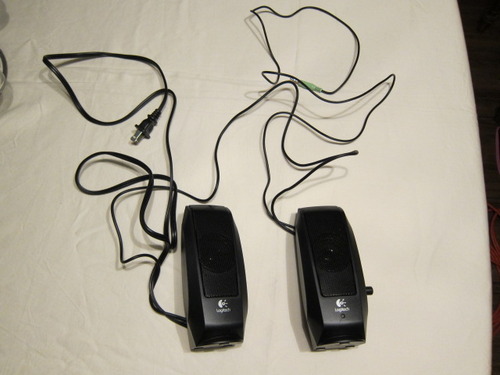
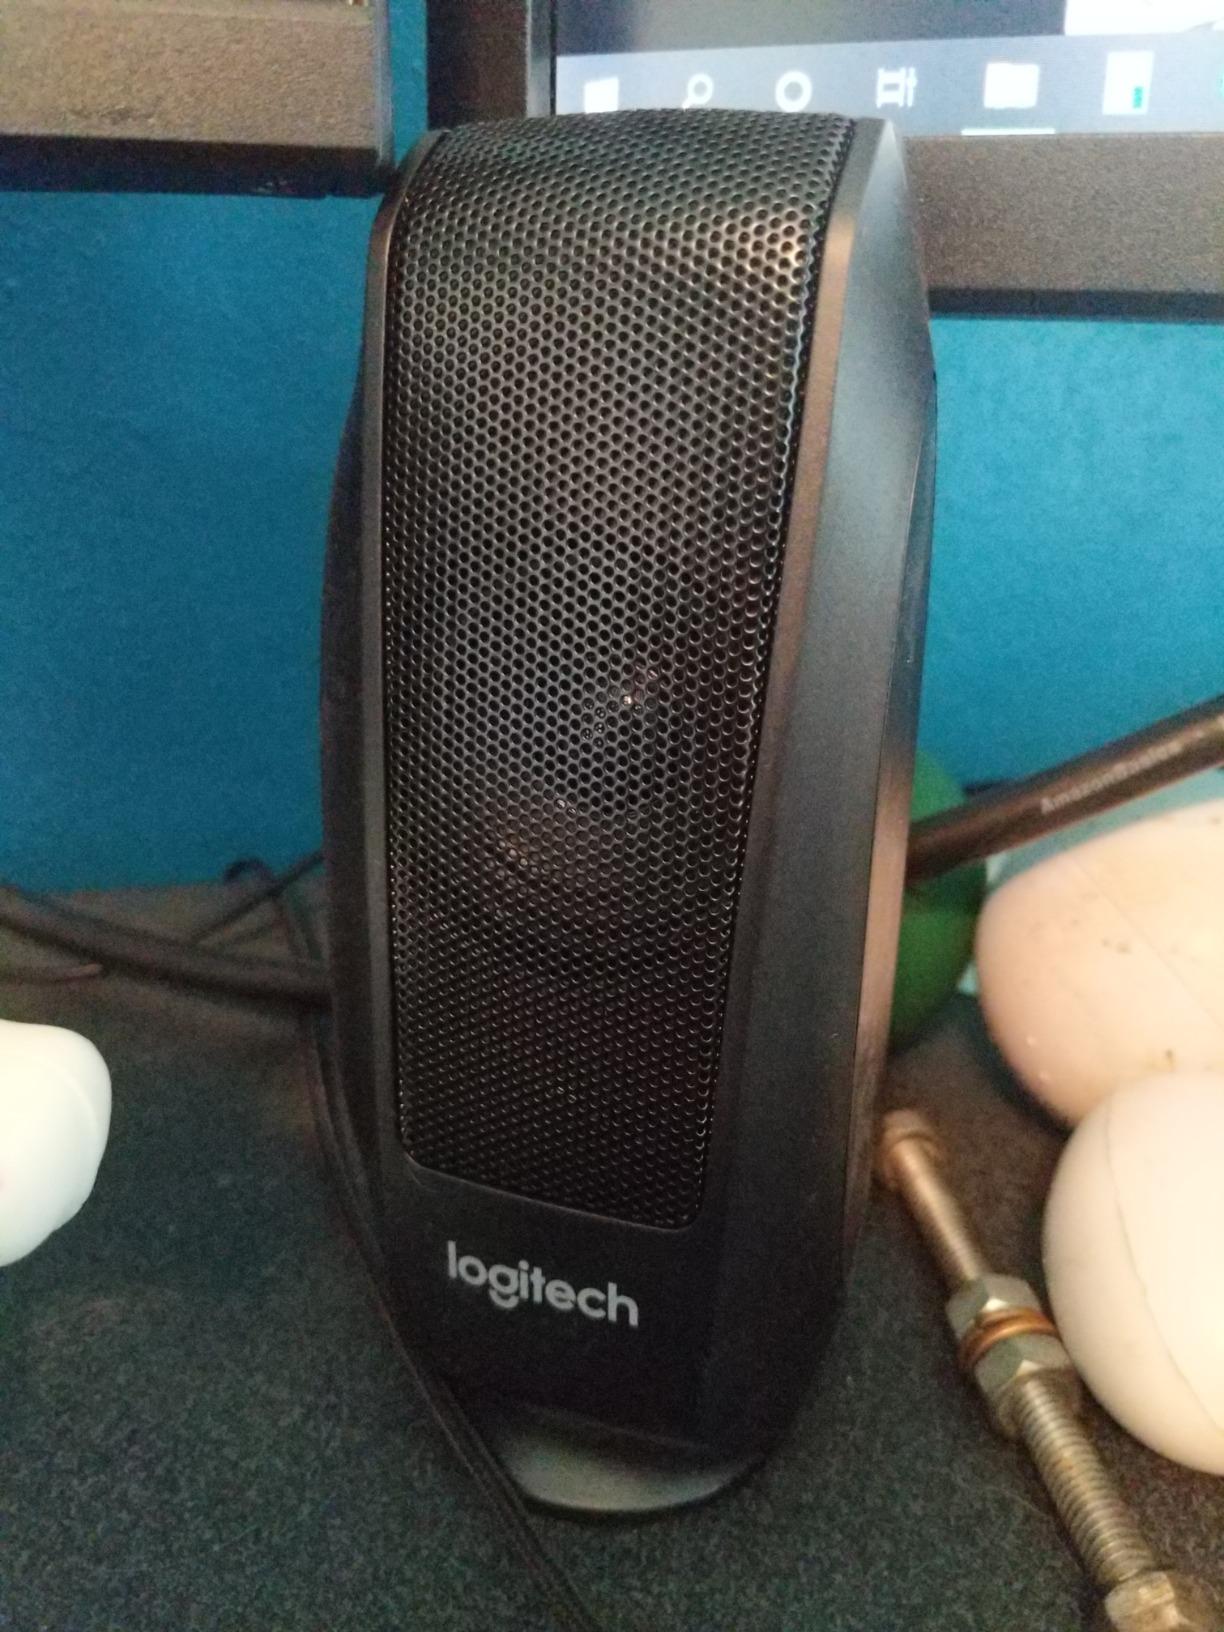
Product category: speaker
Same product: yes